Triple Crown (UK entertainment)

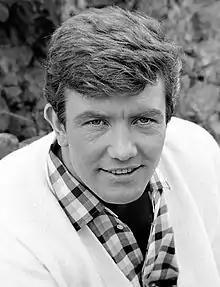

English actor Albert Finney (1936–2019) completed the triple crown in 2003. He is a 4-time BAFTA TV (1), 9-time BAFTA Film (1), and 2-time Olivier (1) nominee, for a total of 15 TC nominations. Finney has won four awards.